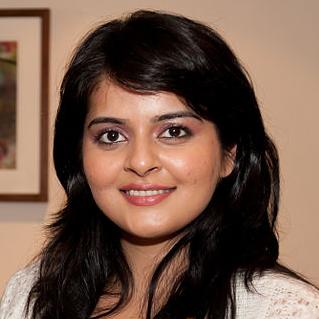
Age: 30